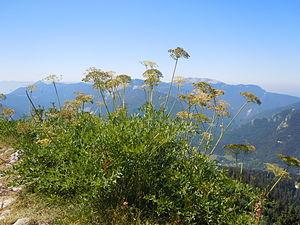
Sermontain, Laserpitium siler, Chartreuse
Le Sermontain ou Laser siler est une plante herbacée vivace du genre Laser et de la famille des Apiacées.
La raskovnik ou razkovniche est une herbe magique dans la mythologie slave. Selon la tradition, elle a la propriété magique d'ouvrir ou de découvrir tout ce qui était fermé ou caché et, très difficilement identifiable, elle ne peut être parfois reconnue que par certains animaux.